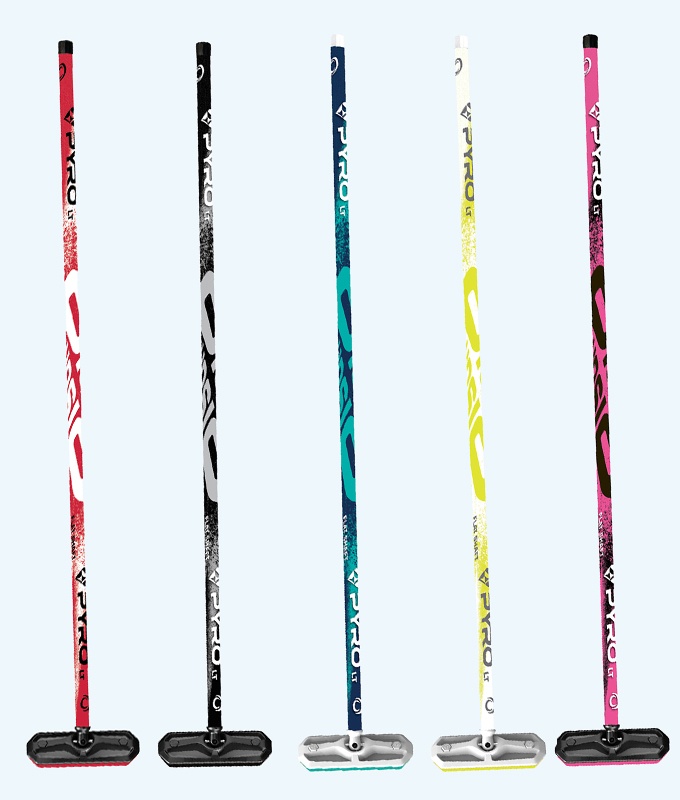
PYRO Flat Shaft Fiberlite Brooms
PYRO's streamlined design incorporates a skeletal construction and a structural insert to maximize strength and weight distribution. The result is ultimate effectiveness! Five NEW design colours to choose from! Olson's Fiberlite Flat-Shaft handles provide exceptional grip, ensuring comfortable hand placement. 5 Newly Designed Handle Color Options Completely unique comfort grip handle ensures proper hand placement Sold out for rest of this Curling Season: Blue/Teal/White Handle = 240 grams 7 New Ignite PYRO pad colors for recreational play Black or White Shell, grey ABS insert For competitive curlers - see our Curling Broom section "Replacement Pads & Sleeves" for the WCF Approved Pyro Pad CUSTOMIZE YOUR PYRO! Make an impression by switching up the Ignite PYRO pads and colored insert in your PYRO broom head. Inserts can be purchased separately from our Curling Brooms Section under Replacement Pads.
Brand: Olson
Category: Sporting Goods > Athletics > Broomball Equipment > Broomball Brooms